Shortbus

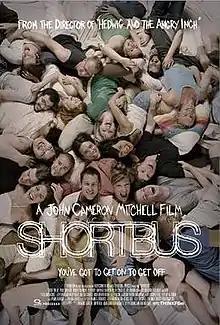
Theatrical release poster

Shortbus is a 2006 American erotic comedy-drama film written and directed by John Cameron Mitchell. The plot revolves around a sexually diverse ensemble of colorful characters trying desperately to connect in an early 2000s New York City. The characters converge in a weekly Brooklyn artistic/sexual salon loosely inspired by various underground NYC gatherings that took place in the early 2000s. According to Mitchell, the film attempts to "employ sex in new cinematic ways because it's too interesting to leave to porn." "Shortbus" includes a variety of explicit scenes containing non-simulated sexual intercourse with visible penetration and male ejaculation.